Mashike Station

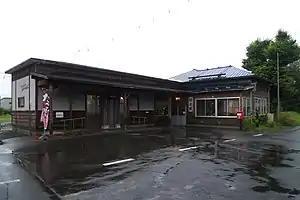
Station building, July 2015

was a railway station on the Rumoi Main Line in Mashike, Hokkaido, Japan, operated by Hokkaido Railway Company (JR Hokkaido). The station closed on 4 December 2016.